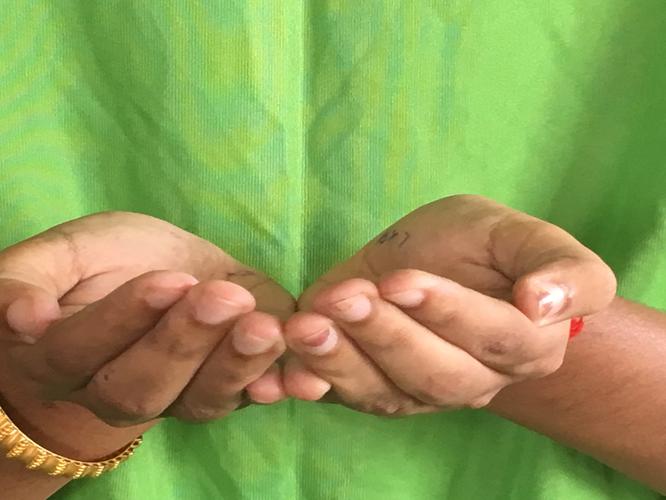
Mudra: Pushpaputa
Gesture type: double_hand